Radhika Apte

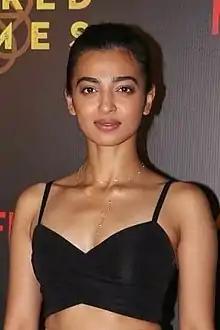
Apte at an event

In 2013, she was seen in the Bengali film "Rupkatha Noy". About her character, she said, "I play Sananda, an IT engineer, who is a single mother of a three-year-old child. Sananda had a dreadful past, which keeps haunting her". Apte's first four 2014 releases were "Postcard", "Pendulum", "Legend" and "Vetri Selvan" in three languages – Bengali, Telugu and Tamil, respectively—after which another film of hers, "Lai Bhaari", released. "Pendulum", which was described by Apte as a "story on magic realism which takes you through multiple layers of parallel realities, or apparent realities", had her playing a working woman in a relationship with a younger man, while in "Vetri Selvan", she had played the role of a lawyer. "Legend" and "Lai Bhaari" were commercial successes, the latter breaking the opening weekend box office record and becoming the highest grossing Marathi film of all time.